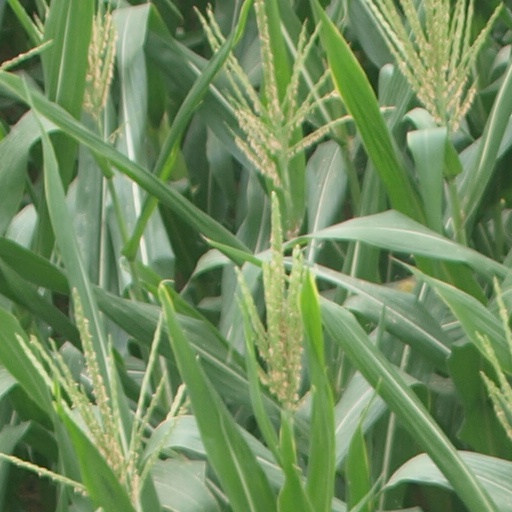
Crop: maize; corn